Kwik Save

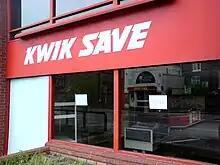
Closed branch of Kwik Save in Warrington, 13 July 2007.

It was founded as Value Foods by Welsh entrepreneur Albert Gubay on 11 May 1959 and based in Prestatyn. The company rented its first retail shop in Queen Street, Rhyl, in July 1959. Further traditional shops were opened in Chester and Wrexham. In 1964, Gubay visited the United States with fellow director Ken Nicholson, and learnt about the "baby shark" method of retailing.